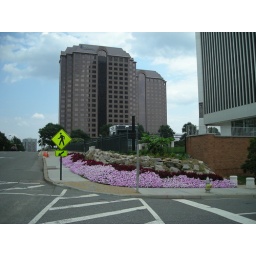
PERSPECTIVE-The yellow street sign stood out in this one, not sure if that's good or bad